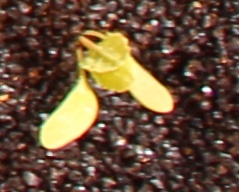
Label: Sugar beet